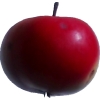
Label: Apple 11